Great grey owl

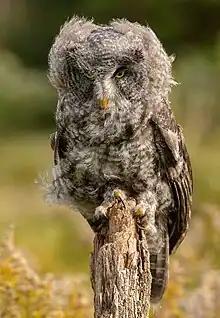
Windblown juvenile great grey owl

The abundance of food in the area usually affects the number of eggs a female lays, a feature quite common in northern owl species. In years when small mammal populations are very low the great grey owl may not attempt nesting; thus their reproduction is connected to the sometimes extreme fluctuations of small mammal populations. Also, great grey owls may not nest in years of drought. If food is scarce, they may travel a fair distance to find more prey, with considerable movements by large numbers in some years of particularly scarce prey. Though they do not migrate, many are at least somewhat nomadic.